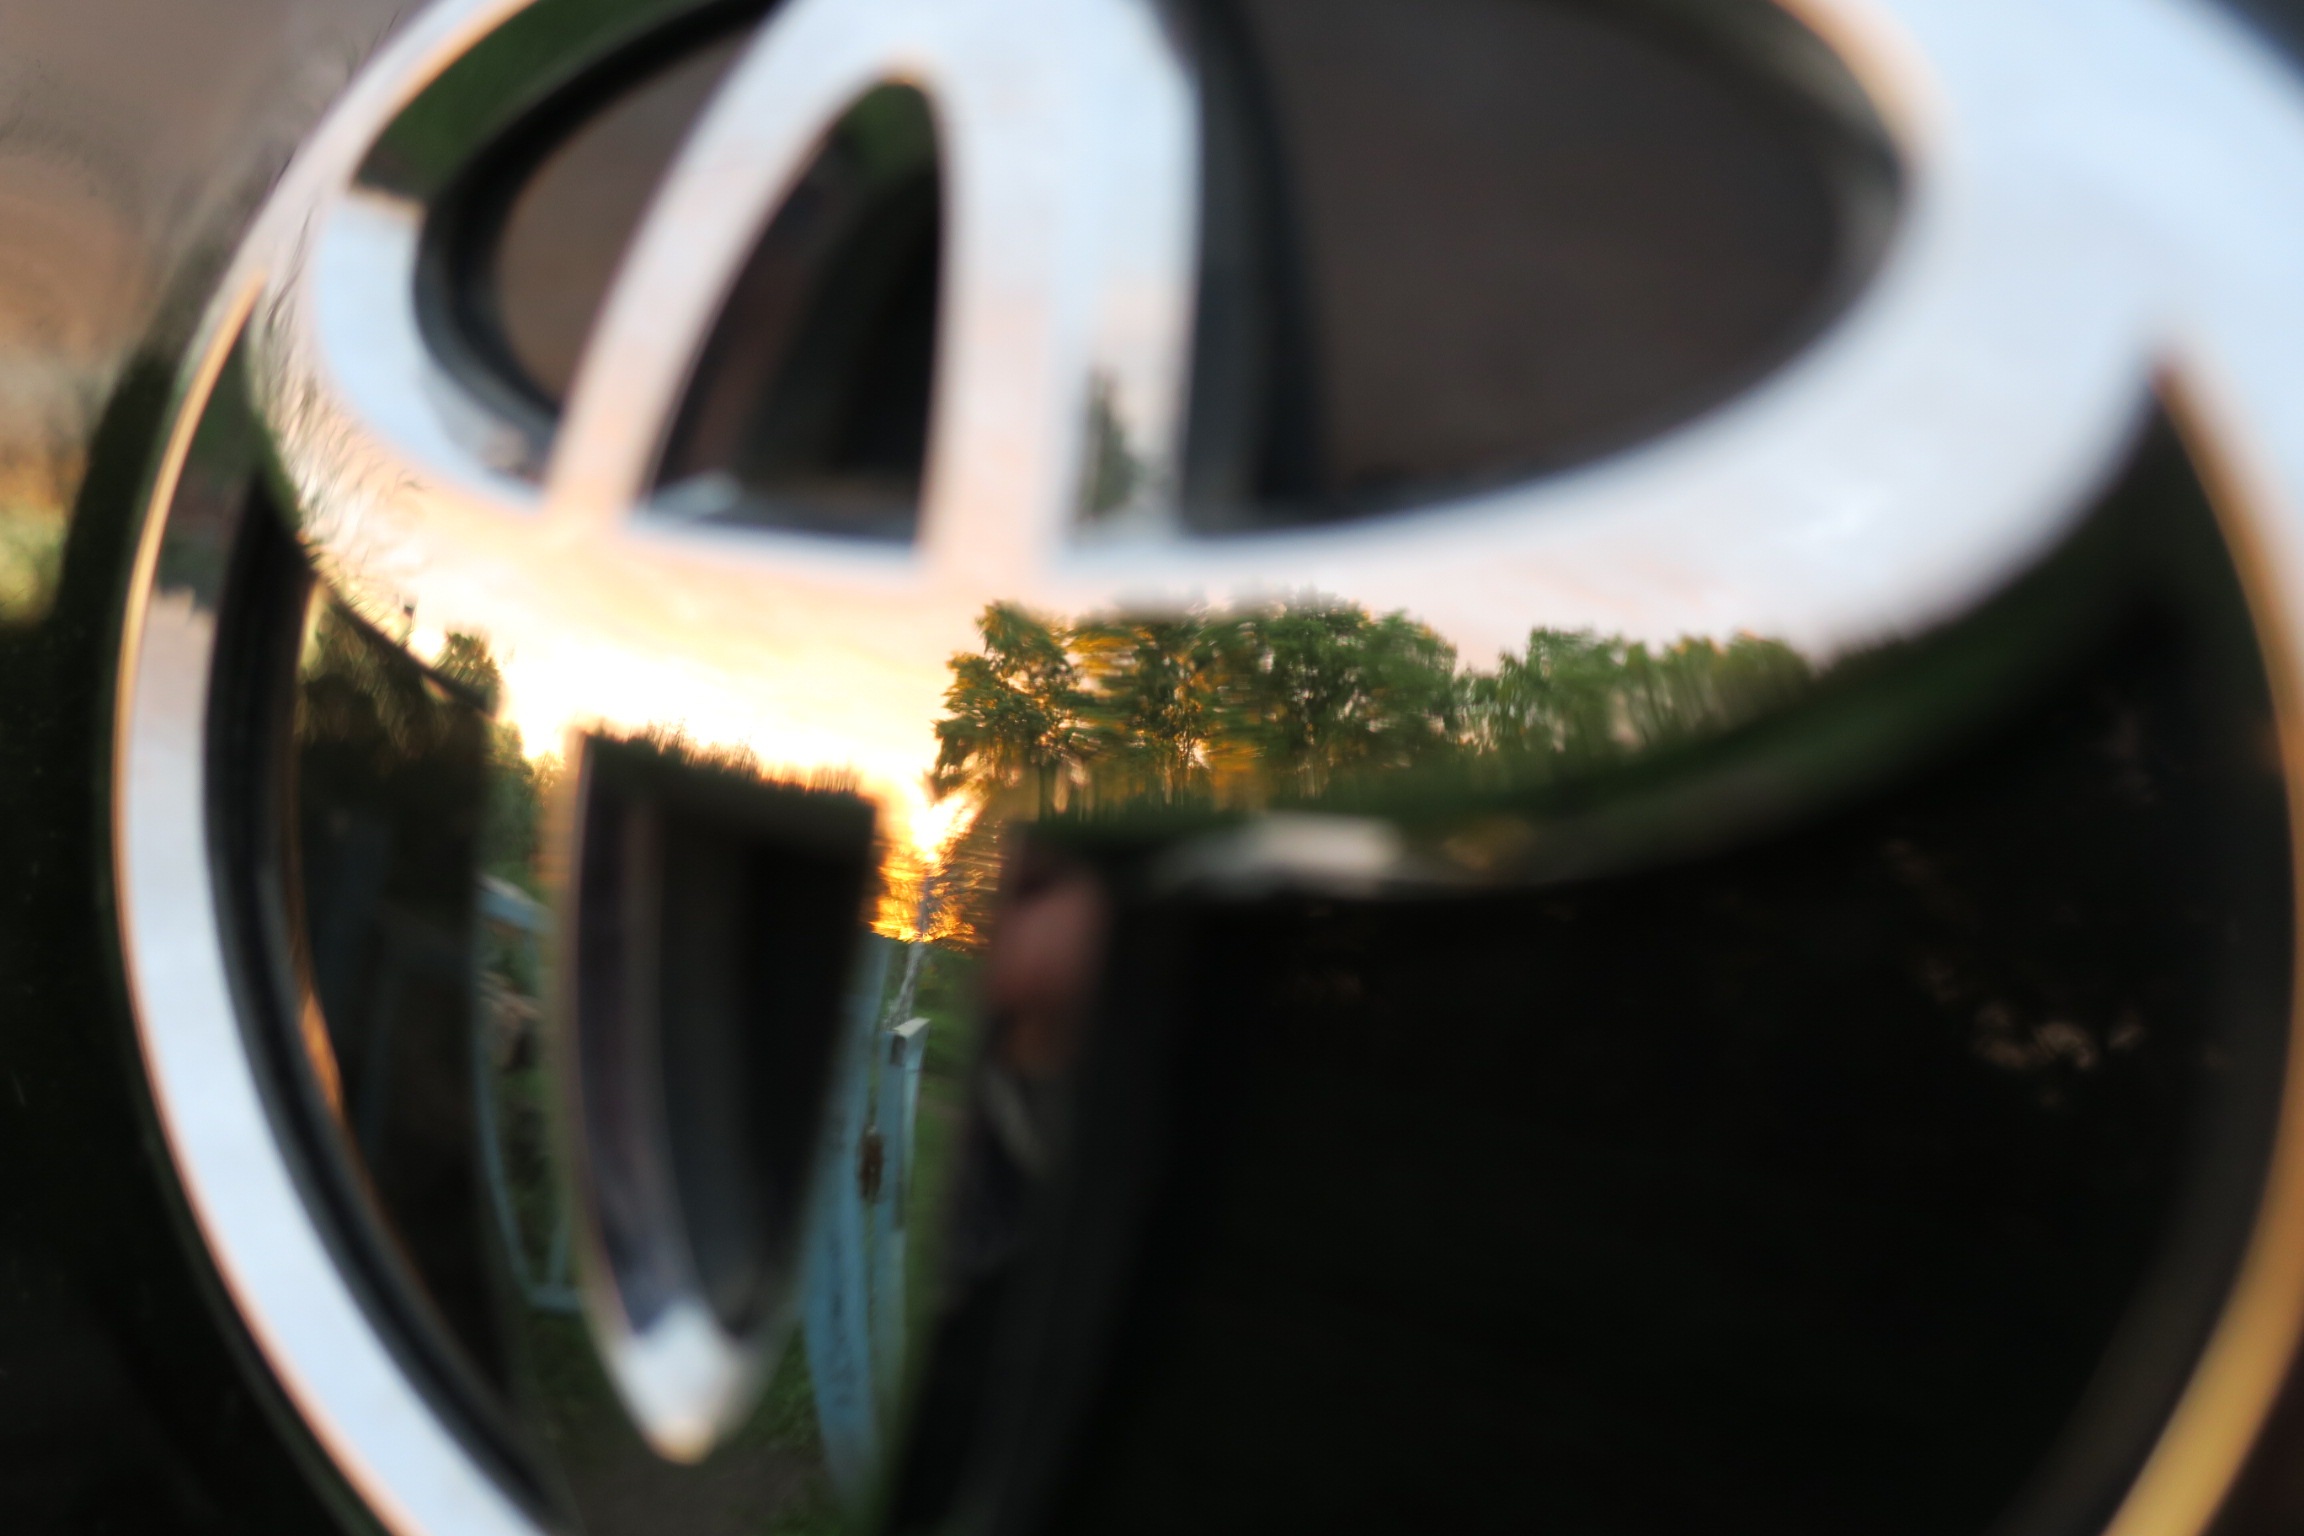
wine, wheel, macro, auto, drink, emblem, toyota, fisheye lens